Goose pulling

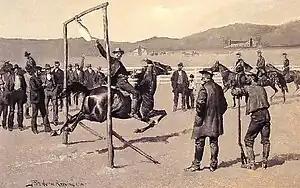
Live goose pulling in 19th-century West Virginia, as depicted by Frederic Remington

Goose pulling (also called gander pulling, goose riding, pulling the goose or goose neck tearing) was a blood sport practiced in parts of the Netherlands, Belgium, England, and North America from the 17th to the 19th centuries. It originated in the 12th century in Spain and was spread around Europe by the Spanish Third. The sport involved fastening a live goose with a well-greased head to a rope or pole that was stretched across a road. A man riding on horseback at a full gallop would attempt to grab the bird by the neck in order to pull the head off. Sometimes a live hare was substituted.